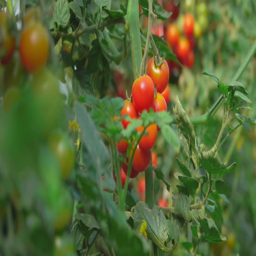
cherry tomatoes growing on the bush in the greenhouse